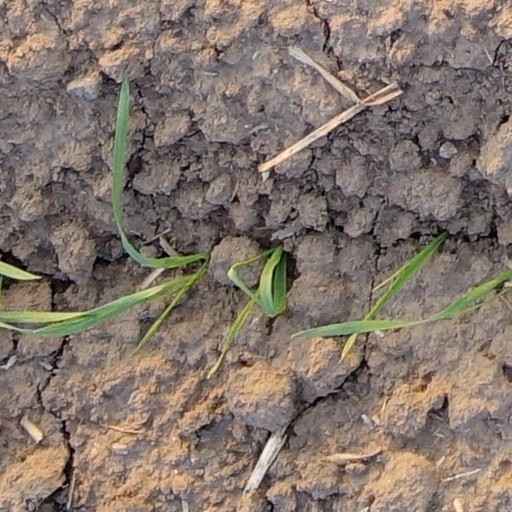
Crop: wheat